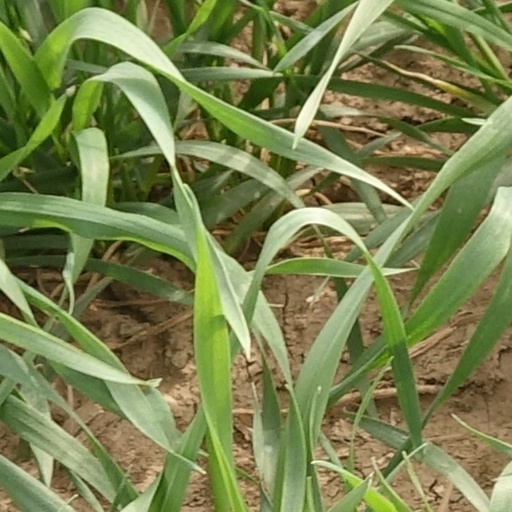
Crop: wheat